Ace Brigode

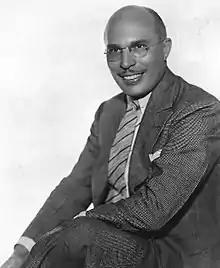
Ace Brigode in 1938.

Ace Brigode was born in Illinois. He entered show business as a member of a touring minstrel show. His band began playing professionally in early 1921 as "Ace Brigode & His 10 Virginians"; a bit later they were renamed "Ace Brigode & His 14 Virginians"; this name stuck although the band varied between having 9 to 19 members over the years. The band played in the moderately jazz-influenced peppy dance band style called "Collegiate Hot" that to many people exemplifies the music of the "Roaring Twenties". The most noted musician who played with Brigode was trombonist Abe Lincoln.